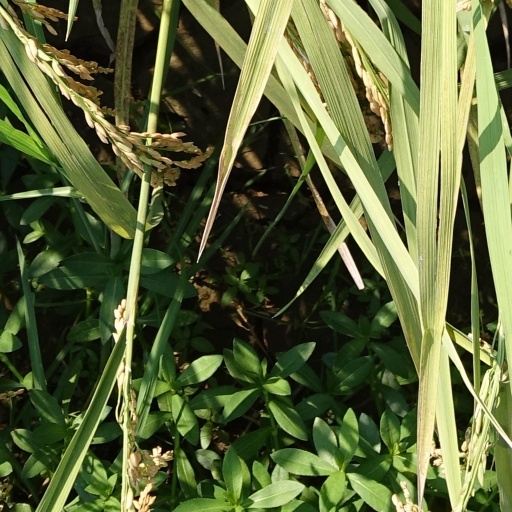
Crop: rice